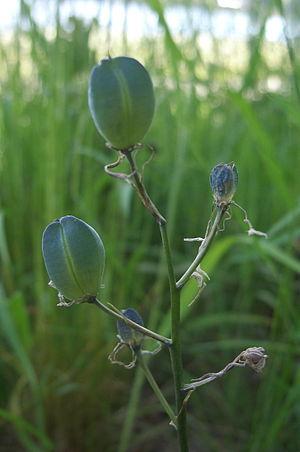
Camassia quamash est une espèce de plantes de la famille des Asparagaceae, appelée camas commune, petite camas ou jacinthe des Indiens. C'est une plante vivace herbacée originaire de l'ouest de l'Amérique du Nord. C'est une plante comestible, également cultivée comme plante ornementale. À l'état sauvage, un grand nombre de camas peuvent colorer une prairie entière en bleu-violet.